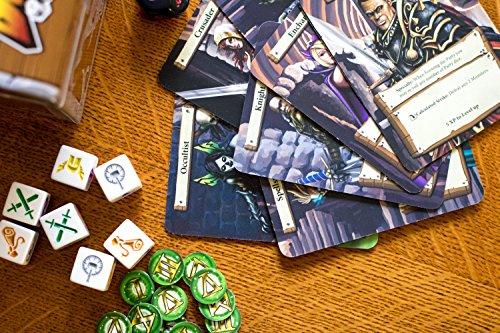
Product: Dungeon Roll Dice Game
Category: Toys & Games | Games & Accessories | Dice Games
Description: A dungeon delving dice game for 1-4 players, playable in 15 minutes, ages 14+.
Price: $18.48
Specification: ProductDimensions:1.1x4.1x3.8inches|ItemWeight:3.52ounces|ShippingWeight:8.5ounces(Viewshippingratesandpolicies)|DomesticShipping:ItemcanbeshippedwithinU.S.|InternationalShipping:ThisitemcanbeshippedtoselectcountriesoutsideoftheU.S.LearnMore|ASIN:1938146999|Itemmodelnumber:9004TTT|Manufacturerrecommendedage:8-15years